The Unholy Garden

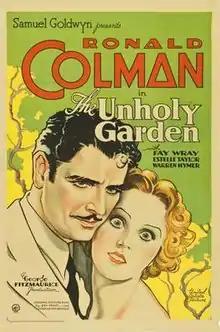
Theatrical poster

The Unholy Garden is a 1931 American pre-Code drama film directed by George Fitzmaurice and starring Ronald Colman and Fay Wray. It was based on a story by Ben Hecht and Charles MacArthur.